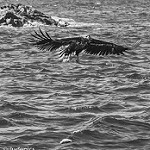
Label: B & W